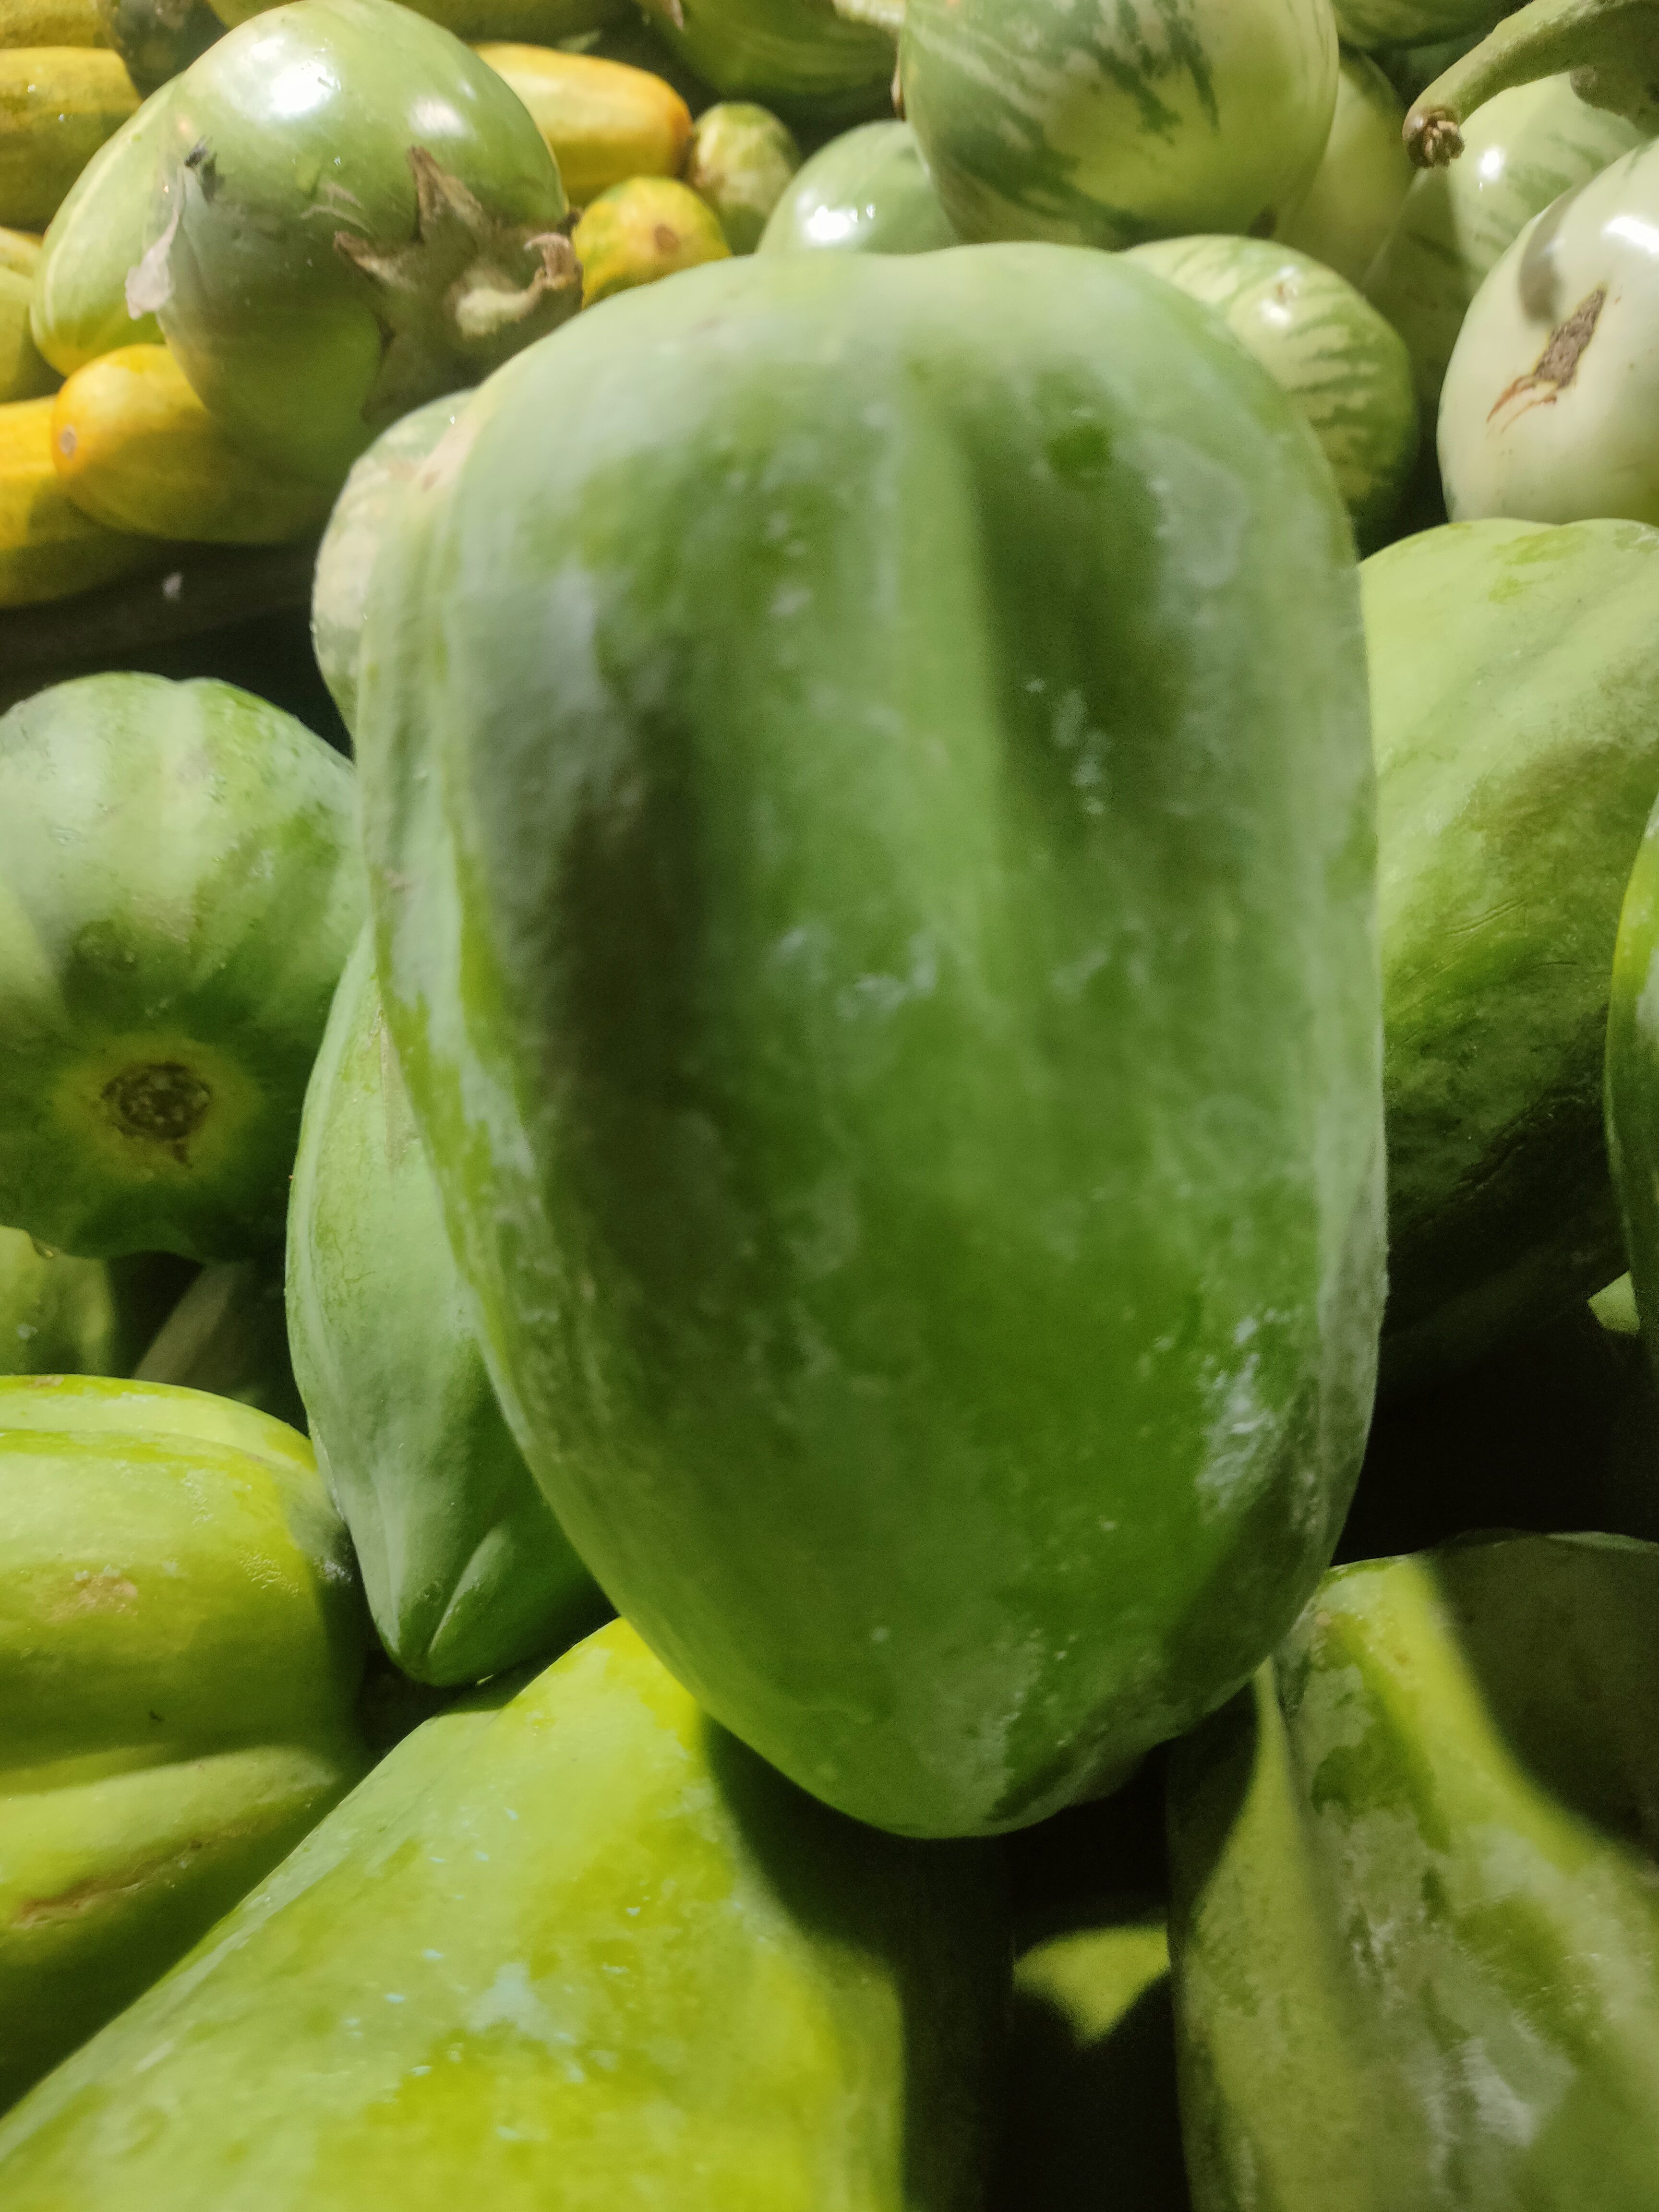
Label: Carica Papaya